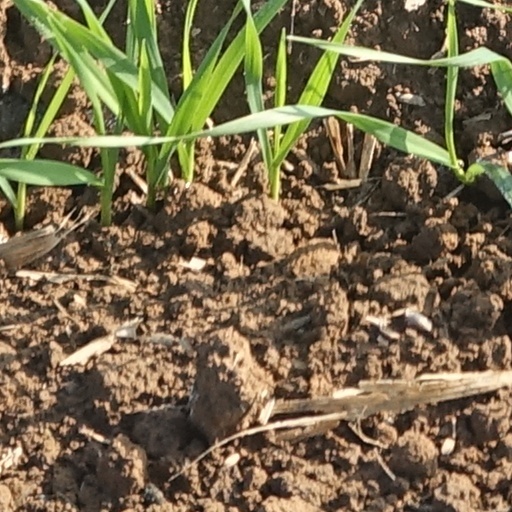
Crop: wheat